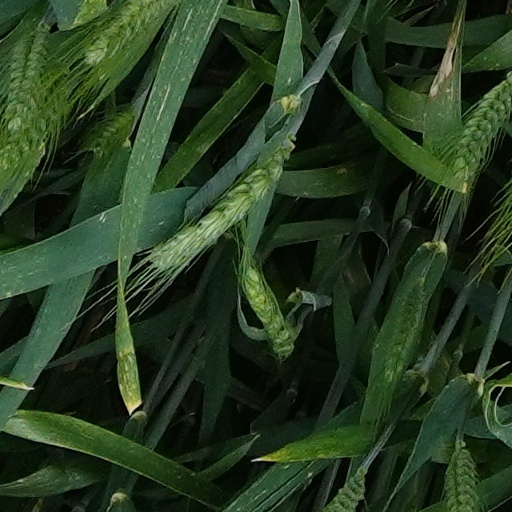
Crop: wheat